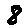
Label: 8